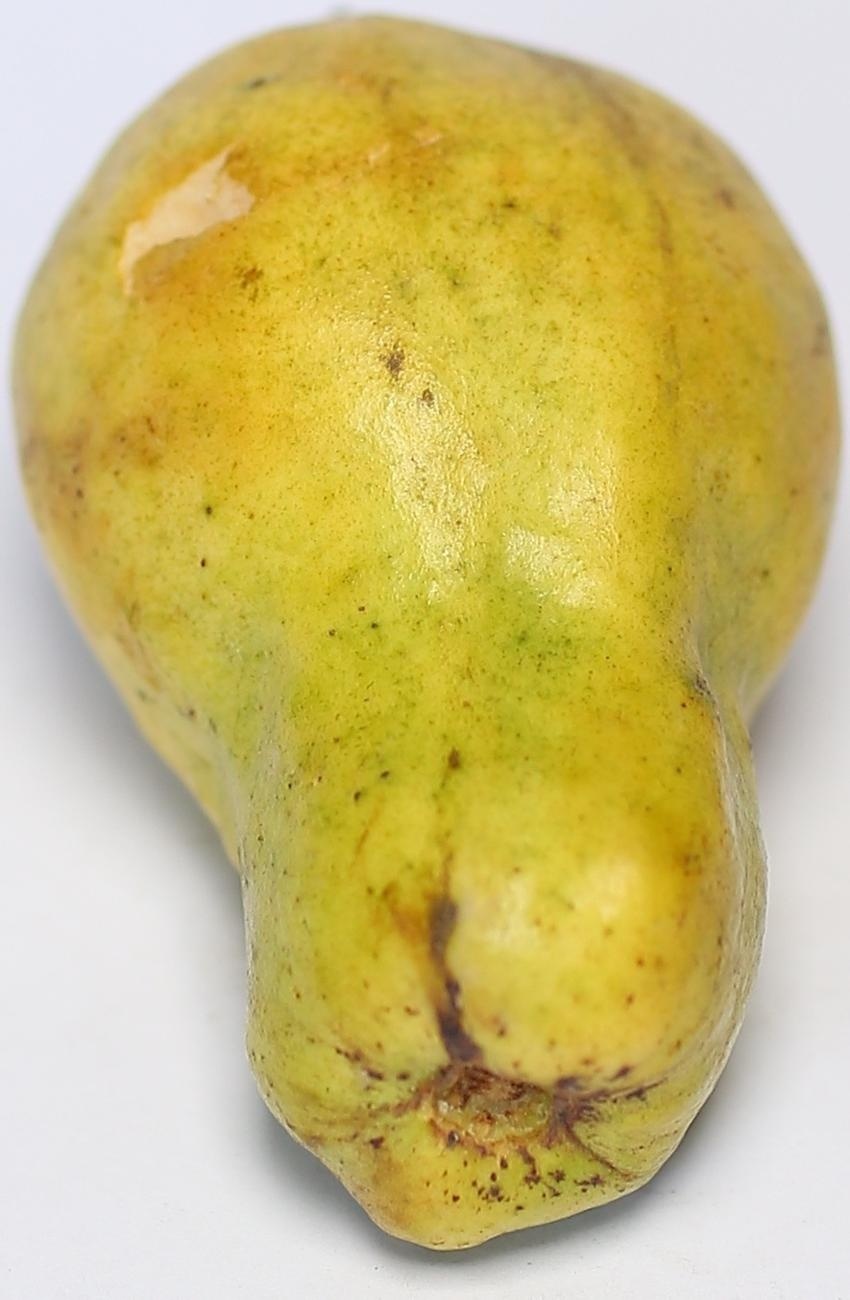
Maturity: ripe
Variety: local-sindhi